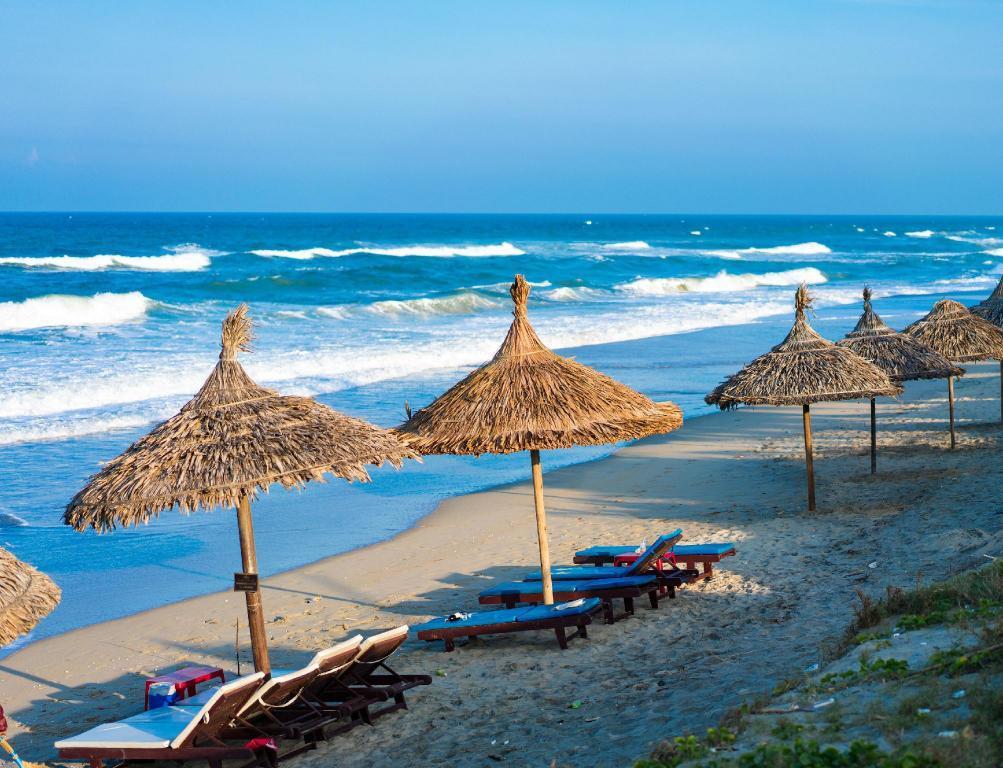
ở dưới những chòi lá có đặt những cái giường bãi biển